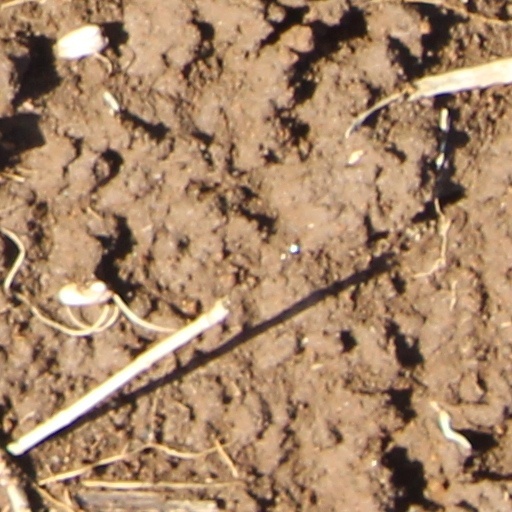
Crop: wheat